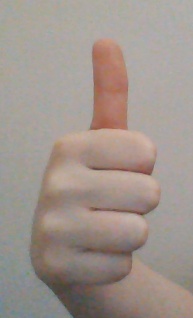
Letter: aleff